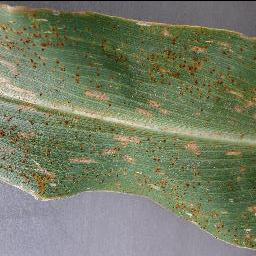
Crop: corn
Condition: (maize)_cercospora_spot_gray_spot